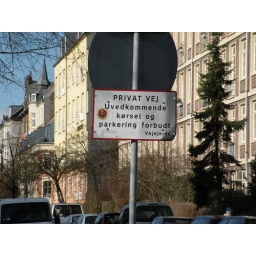
I like to take pics of street signs in foreign languages